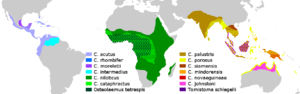
Les Crocodiles constituent une sous-famille de crocodiliens de la famille des crocodilidés.
Les Crocodilidés sont une famille de crocodiliens. Elle a été créée par Georges Cuvier en 1807. Cette famille regroupe comme espèces actuelles les crocodiles et le Faux-gavial de Malaisie. Toutefois des analyses génétiques récentes incluent les tomistominés dans la famille des gavialidés